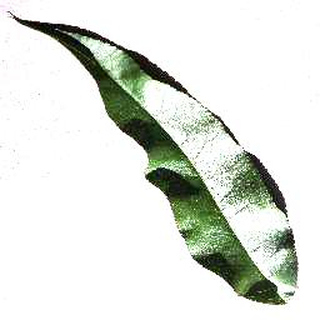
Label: healthy_peach